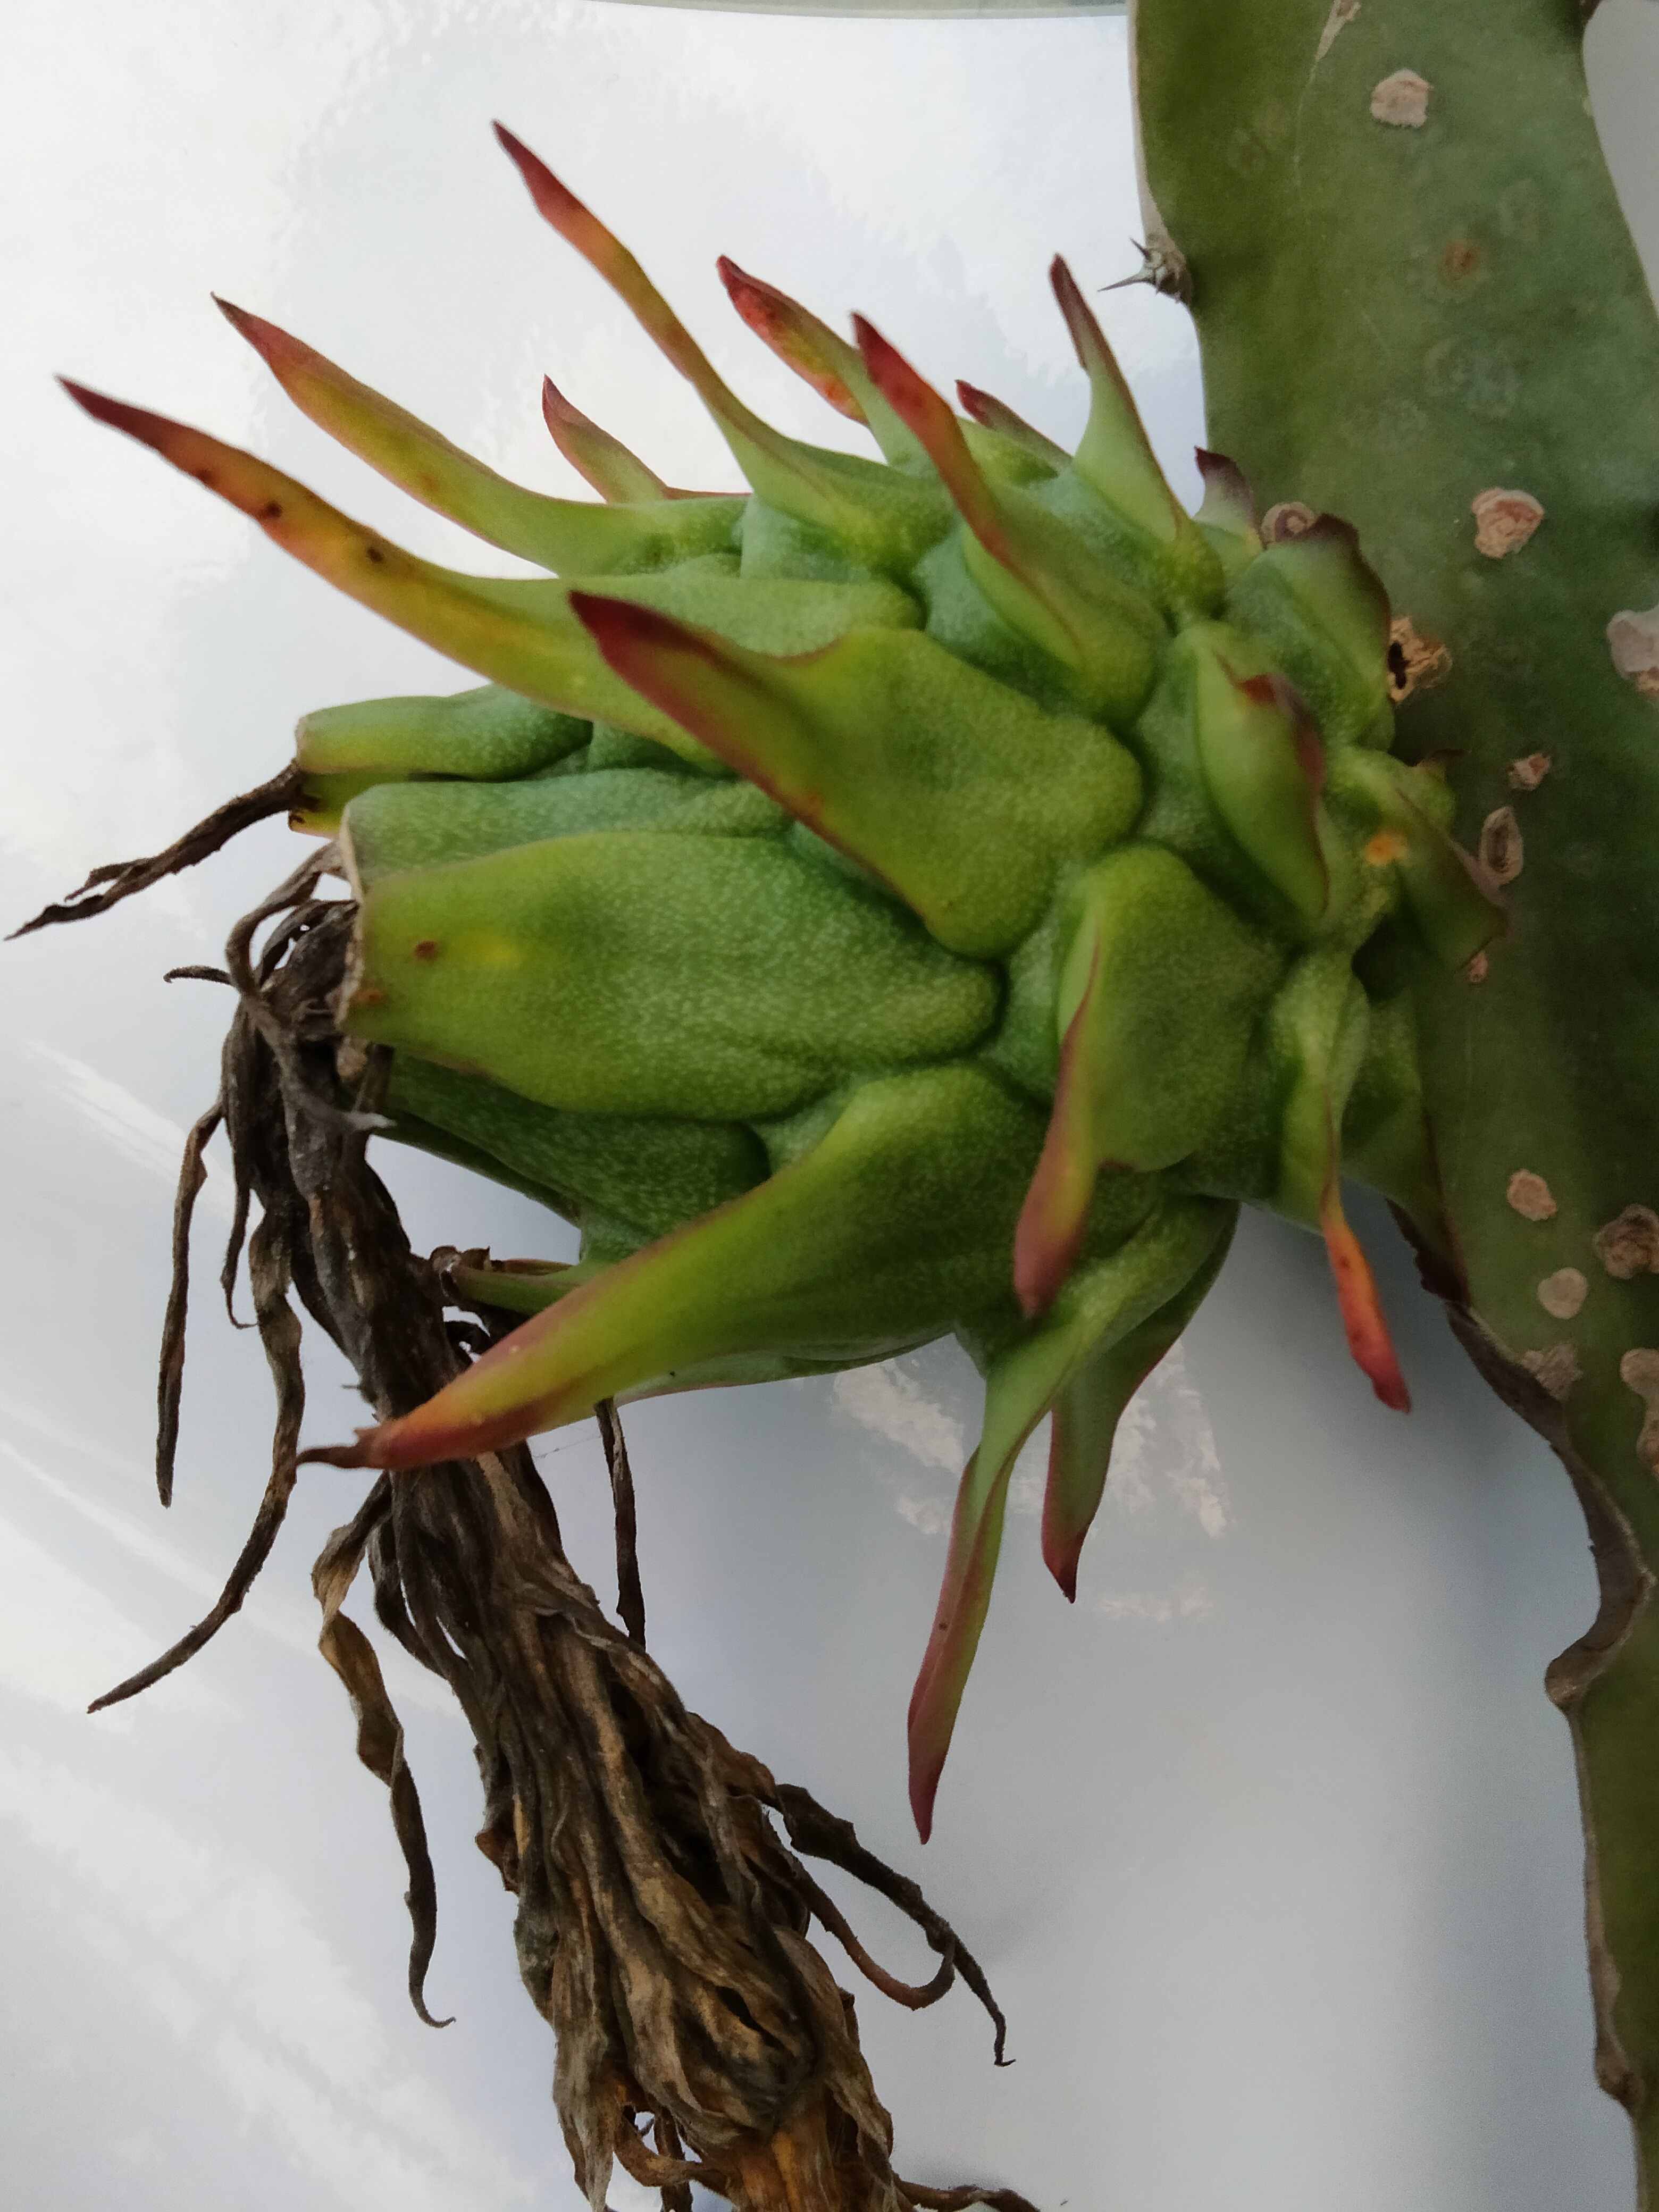
Label: Good fruit